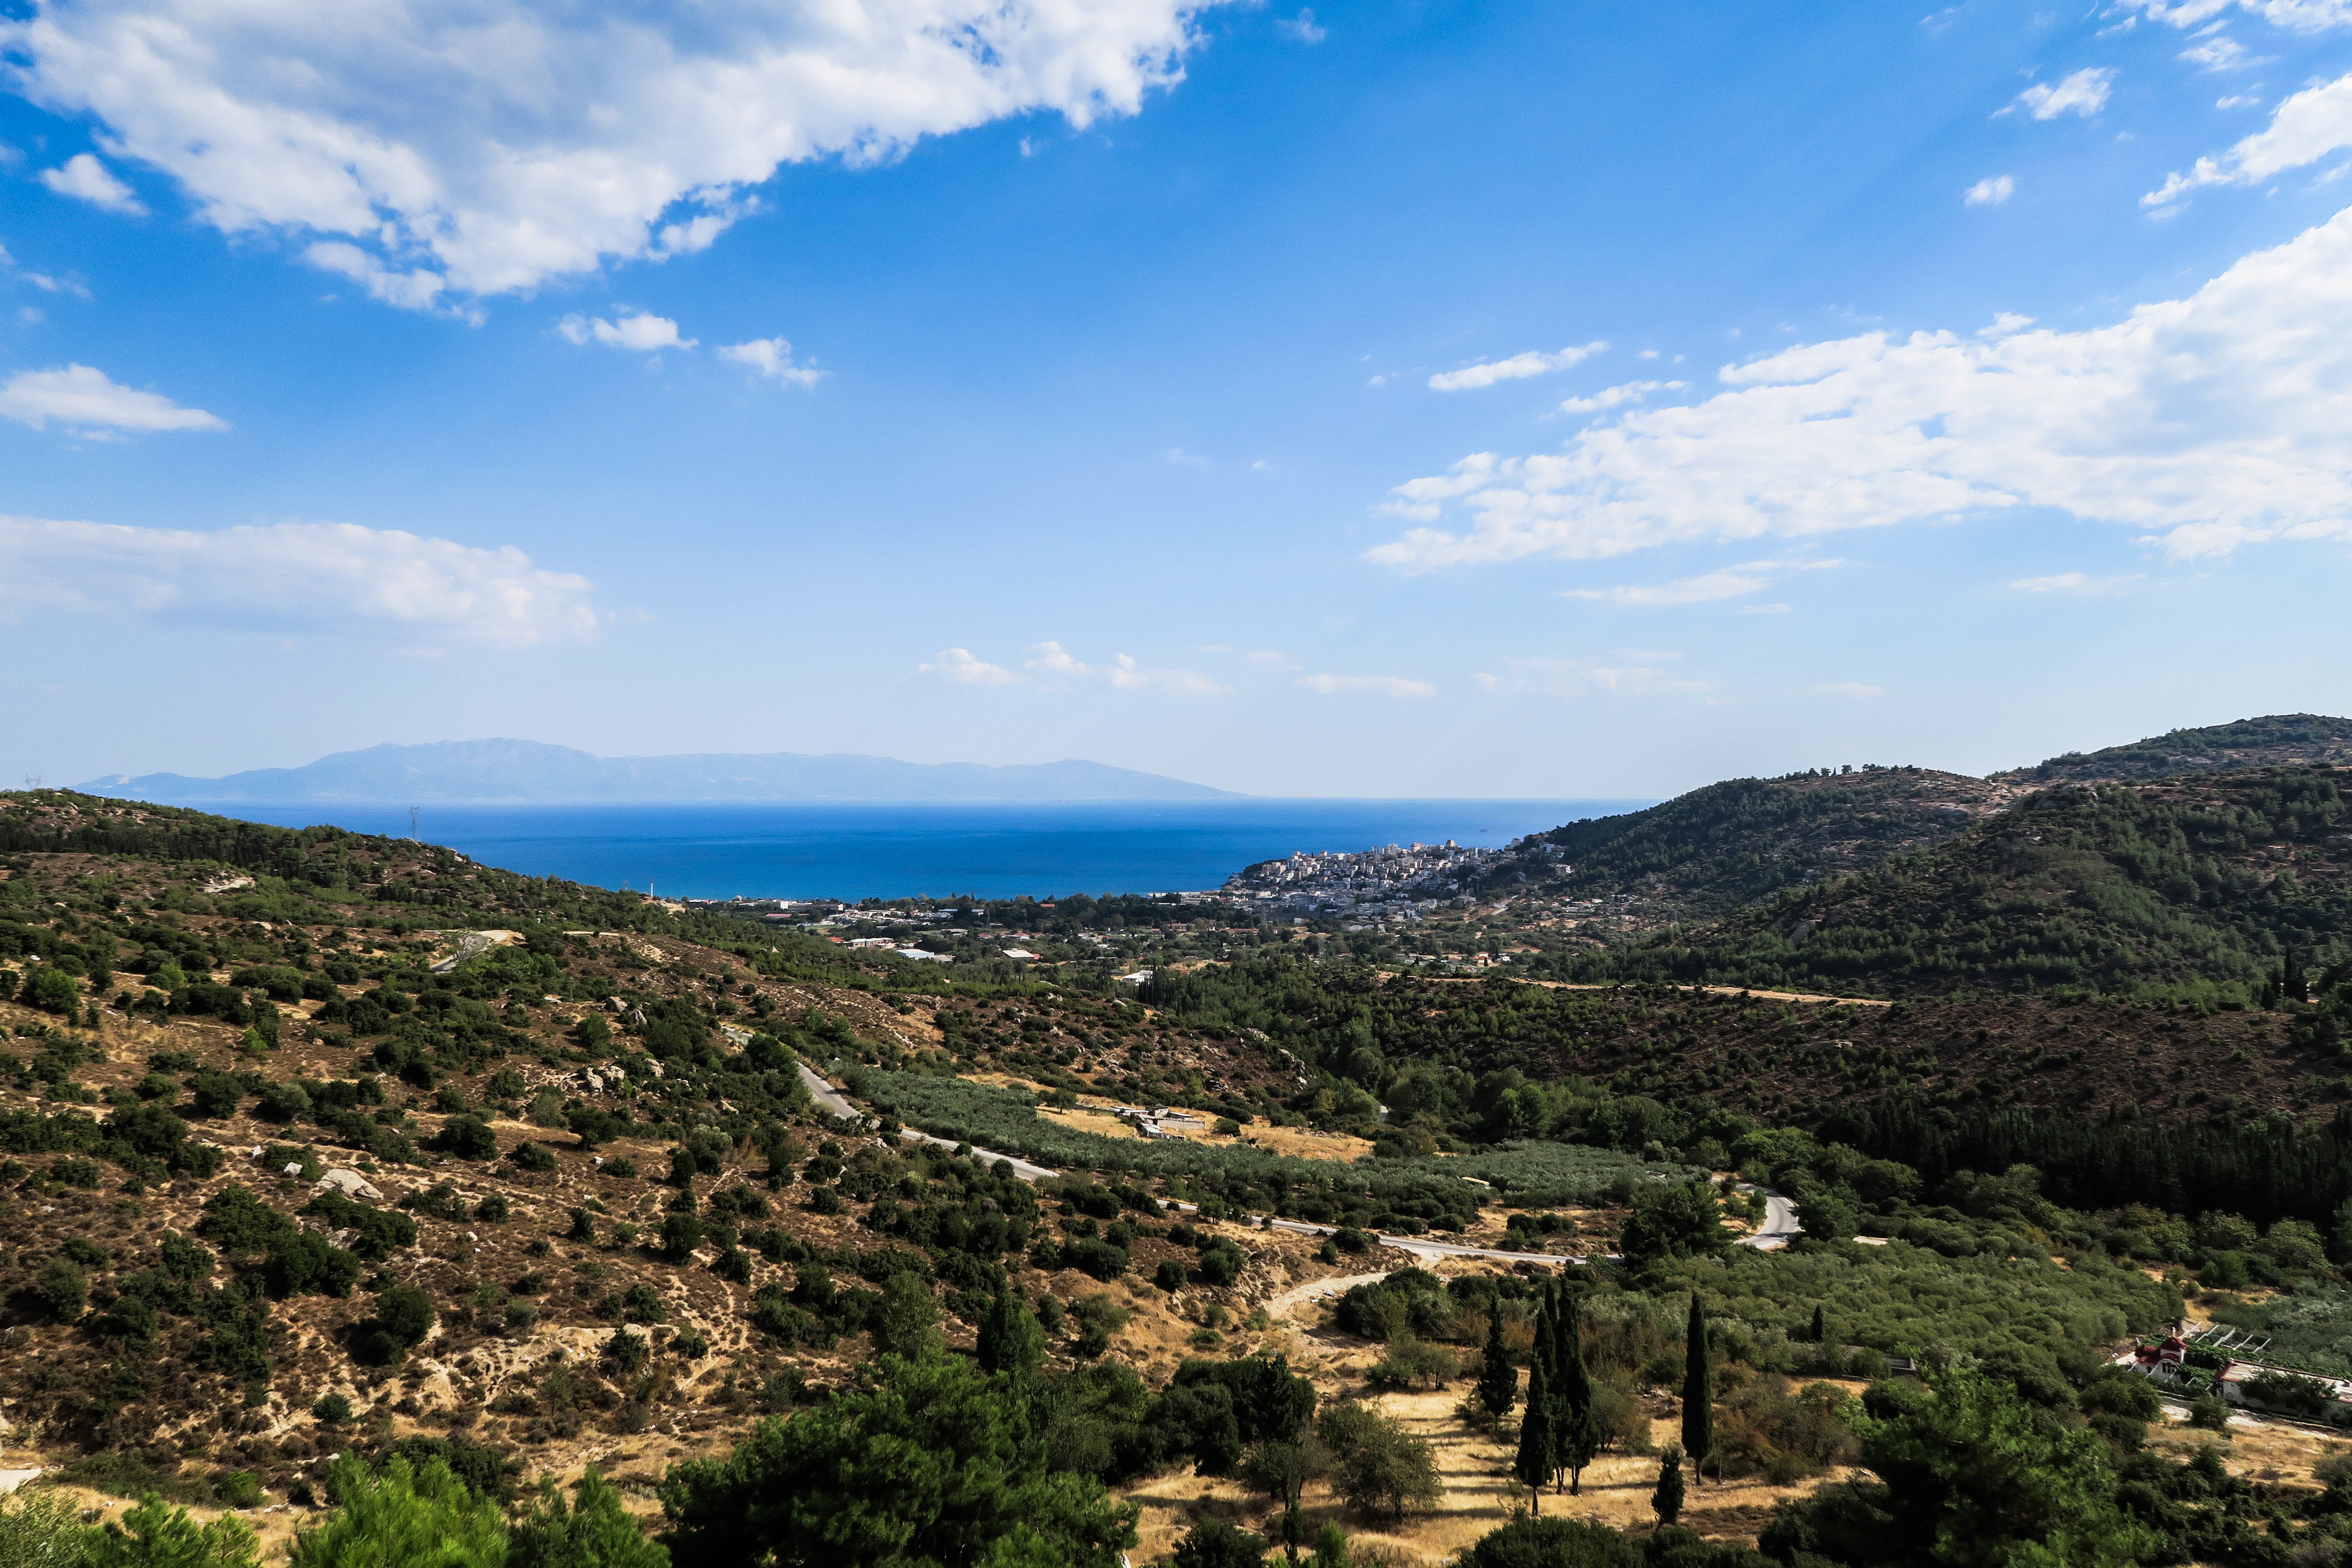
landscape, sea, horizon, mountain, hill, valley, mountain range, panorama, ridge, plateau, ecosystem, landform, geographical feature, mountainous landforms